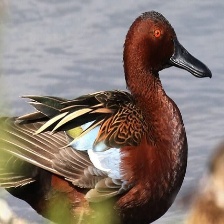
Species: CINNAMON TEAL
Scientific name: ANAS CYANOPTERA
ImageNet parent category: drake